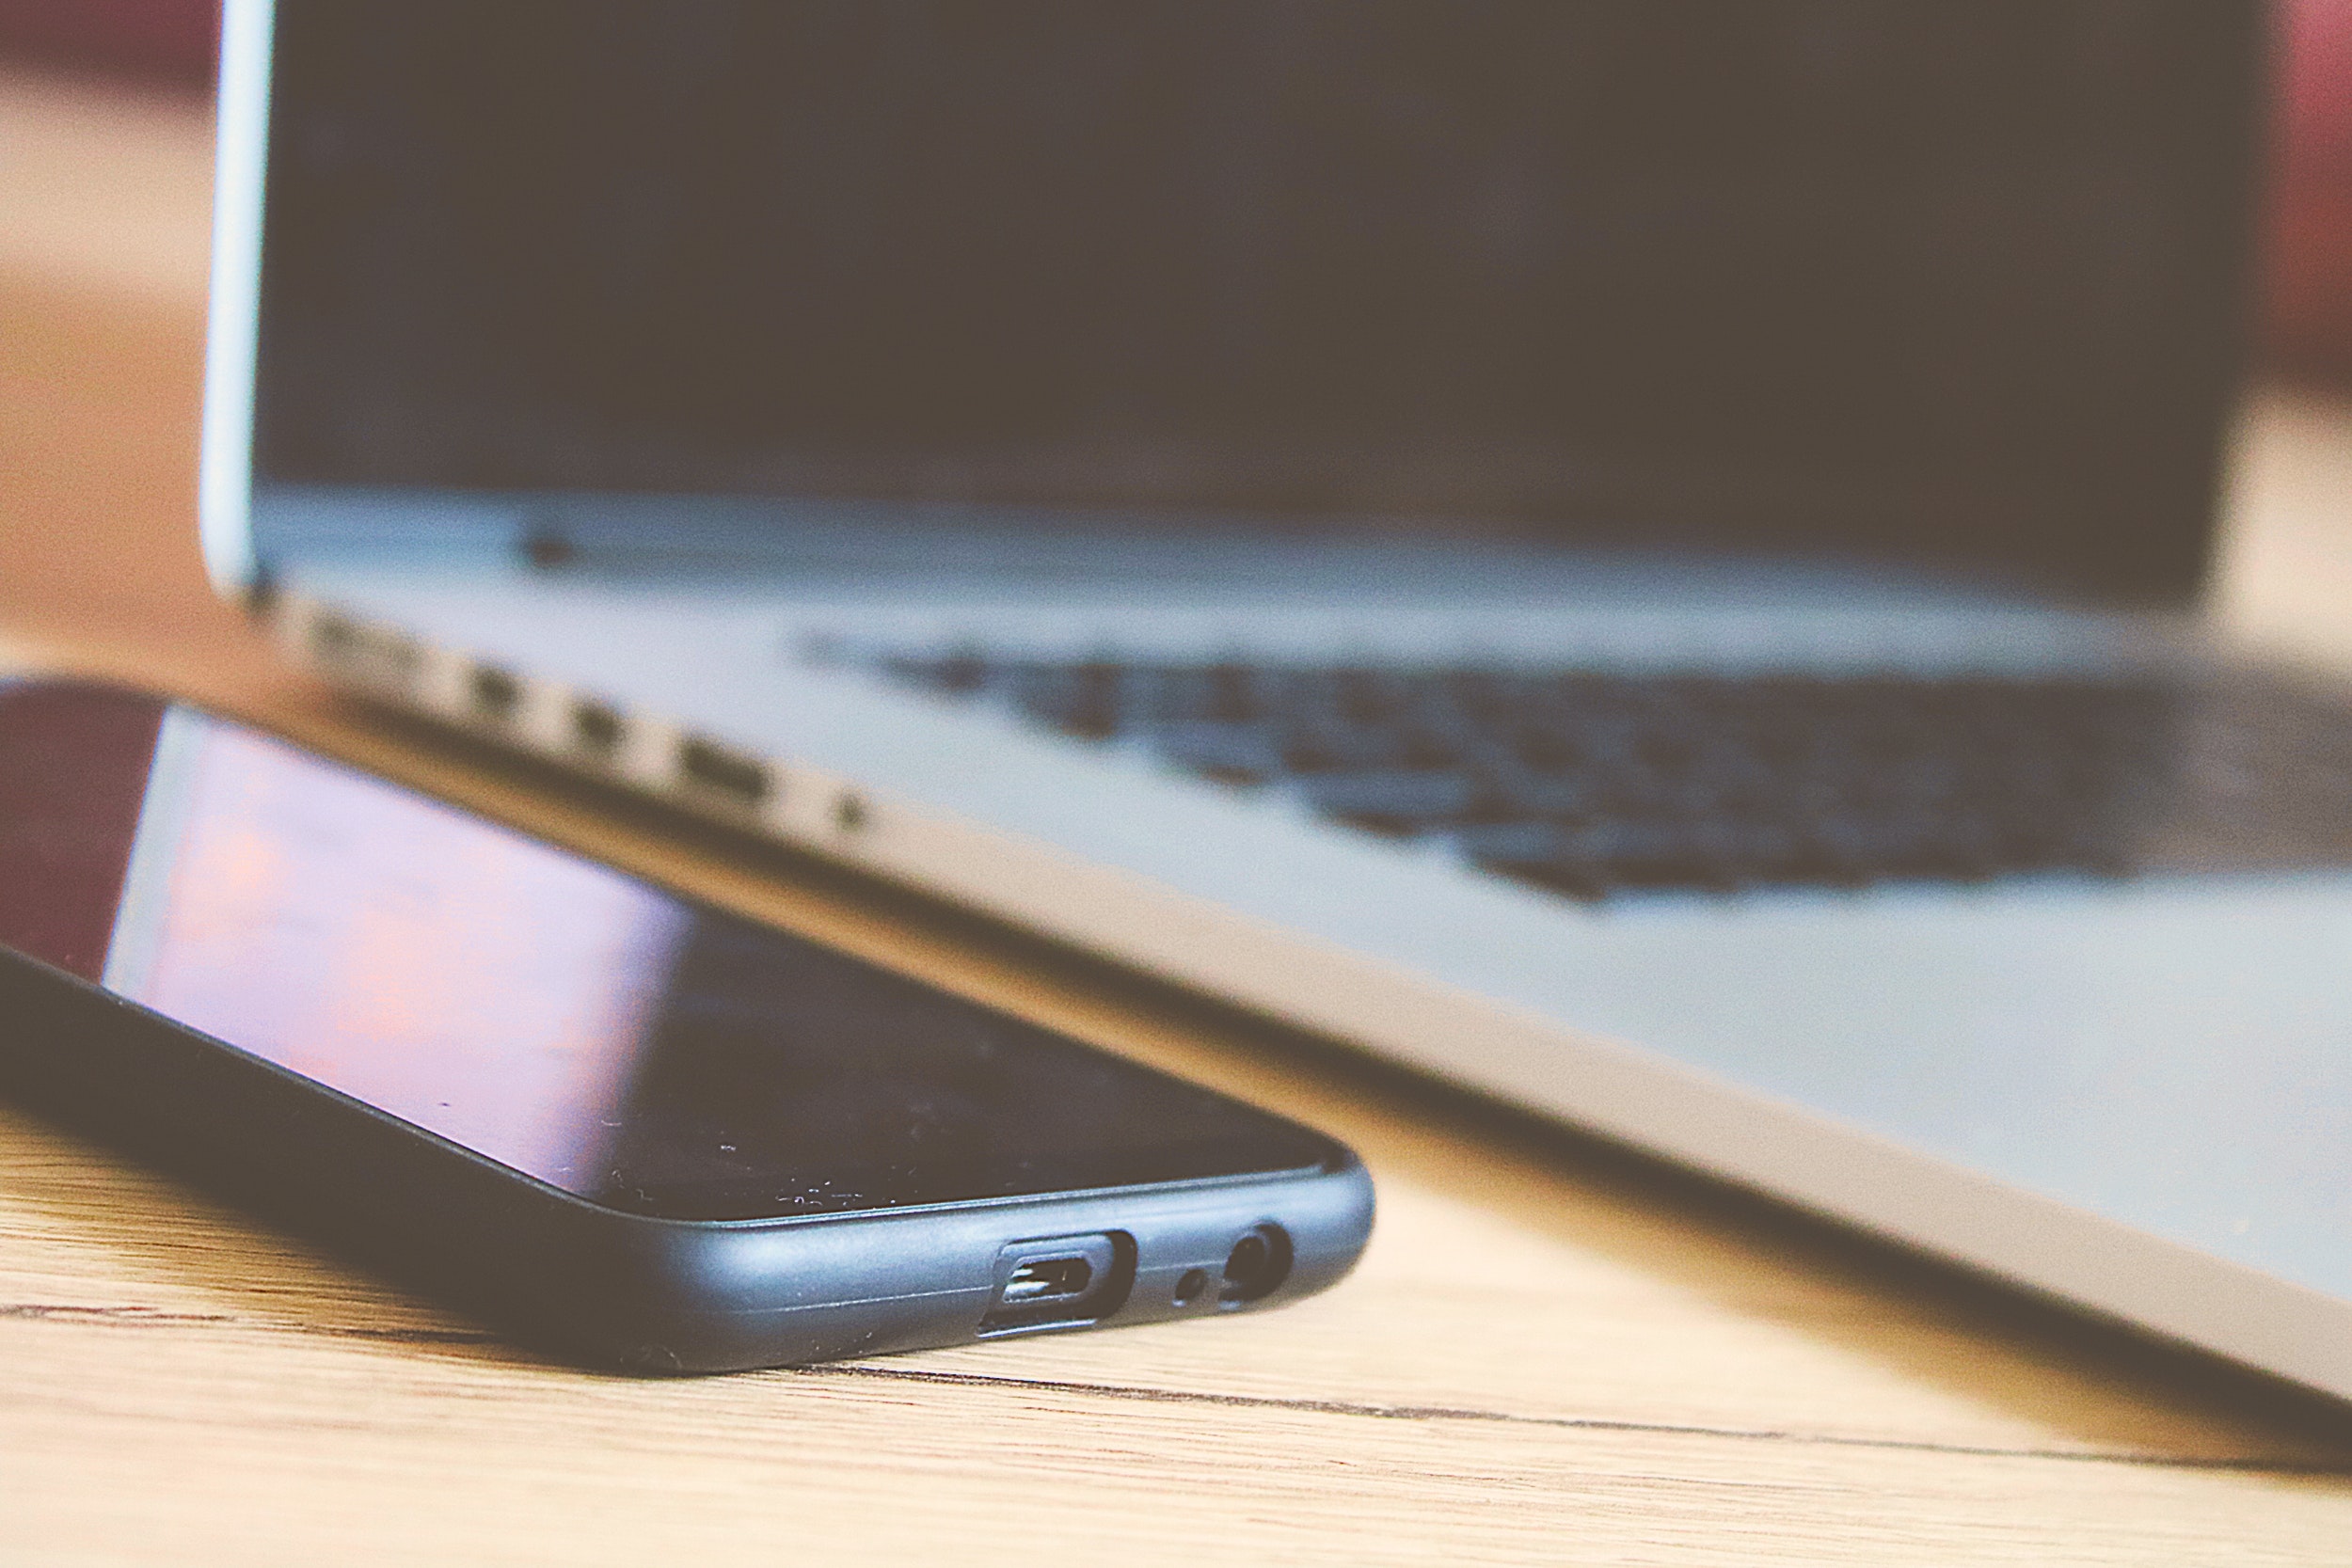
gadget, electronic device, technology, mobile phone, smartphone, communication device, Material property, feature phone, portable communications device, metal, iphone, electronics, wood, aluminium, leather, titanium